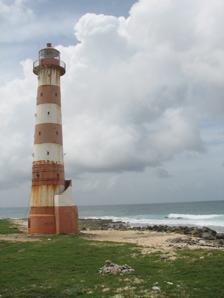
Building: Morant Point Lighthouse
Country: Unknown
Year built: 1841
Lighthouse Morant Point Lighthouse Location Morant Point Saint Thomas Jamaica Coordinates 17°55′06″N 76°11′03″W / 17.918452°N 76.184297°W / 17.918452; -76.184297 Tower Constructed 1841 Designed by Alexander Gordon Built by George Grove Foundation concrete Construction cast iron tower Height 29 metres (95 ft) Shape tapered cylindrical tower with balcony and lantern Markings tower painted with red and white horizontal bands Heritage national monument Light First lit 1841 Focal height 35 metres (115 ft) Range 22 nmi (41 km; 25 mi) Characteristic Fl (3) W 20s. Morant Point Lighthouse is on the easternmost tip of Jamaica , and is the oldest lighthouse on the island. Description Erected in 1841 by Kru men from Africa (who were among the free Africans brought to Jamaica in the period following emancipation ), it is the oldest lighthouse on the island and the first cast iron lighthouse built in the Western Hemisphere. It consists of a 30 m (100 ft)  iron tube, cast in London in 1841, which has a diameter of 5 m (18 ft) at the base and 3 m (11 ft) at the cap with lantern and gallery, painted with red and white horizontal bands. To protect against surf during hurricanes, a semicircular masonry wall has been built around the seaward side of the base of the lighthouse. It was designed by Alexander Gordon and built by George Grove , later a leading writer on music. It is listed by the Jamaica National Heritage Trust as a historic monument, being "of considerable interest to historians of industrial technology". It is maintained by the Port Authority of Jamaica , an agency of the Ministry of Transport and Mining . See also Jamaica portal Engineering portal List of lighthouses in Jamaica Gallery References